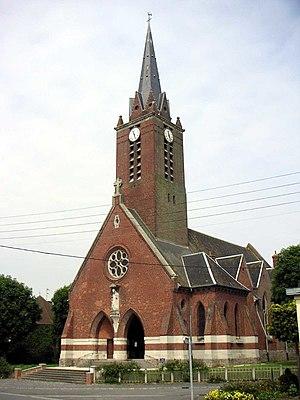
Vue de la facade de l'église d'Épinoy (Pas-de-Calais) image prise par Padawane le 19 mai 2005 (pas de ©)